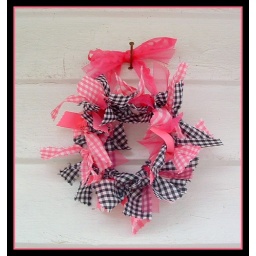
mini HEART shaped wreath in cute gingham prints~can be used as a wreath, wall hanging or door knob